Maryland Hotel

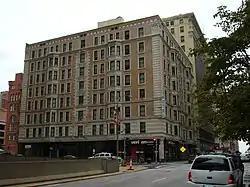

The Maryland Hotel, now known as the Mark Twain Hotel, is a historic hotel in downtown St. Louis, Missouri. The hotel was built in 1907 and designed by St. Louis architect Albert B. Groves. The Classical Revival building uses terra cotta decorations extensively; in particular, the second story is covered entirely in terra cotta, and other decorative terra cotta panels feature fruit and flowers.